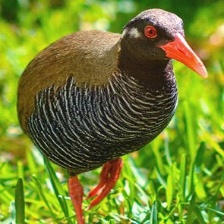
Species: OKINAWA RAIL
Scientific name: GALLIRALLUS OKINAWAE
ImageNet parent category: european_gallinule